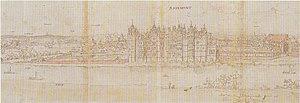
La chartreuse de Jésus-de-Bethléem est un ancien monastère chartreux à Sheen, maintenant Richmond, fondé en 1414 dans le manoir royal de Sheen, sur la rive sud de la Tamise, en amont et à environ 15 km au sud-ouest du palais de Westminster. Il a été construit sur un site situé à environ 800 mètres au nord de Sheen Palace, lui-même un site au bord de la rivière et aujourd'hui entre Richmond Green et la Tamise.